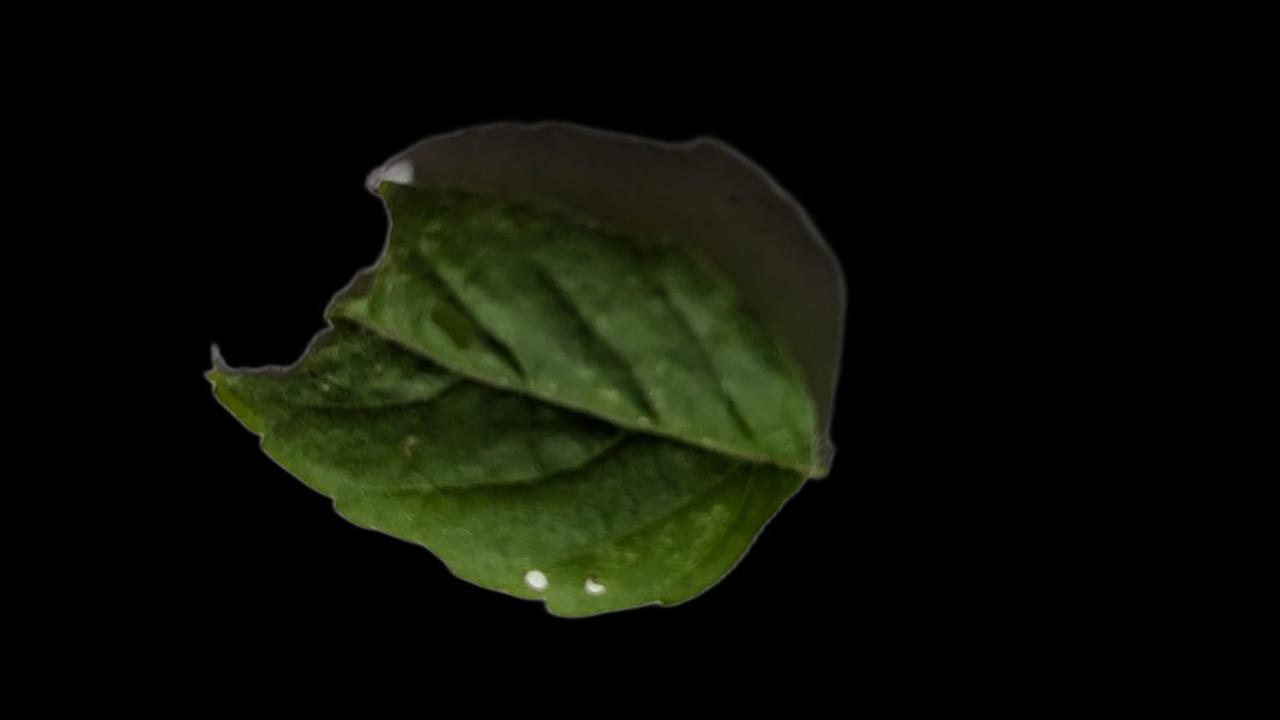
Plant: Tulsi